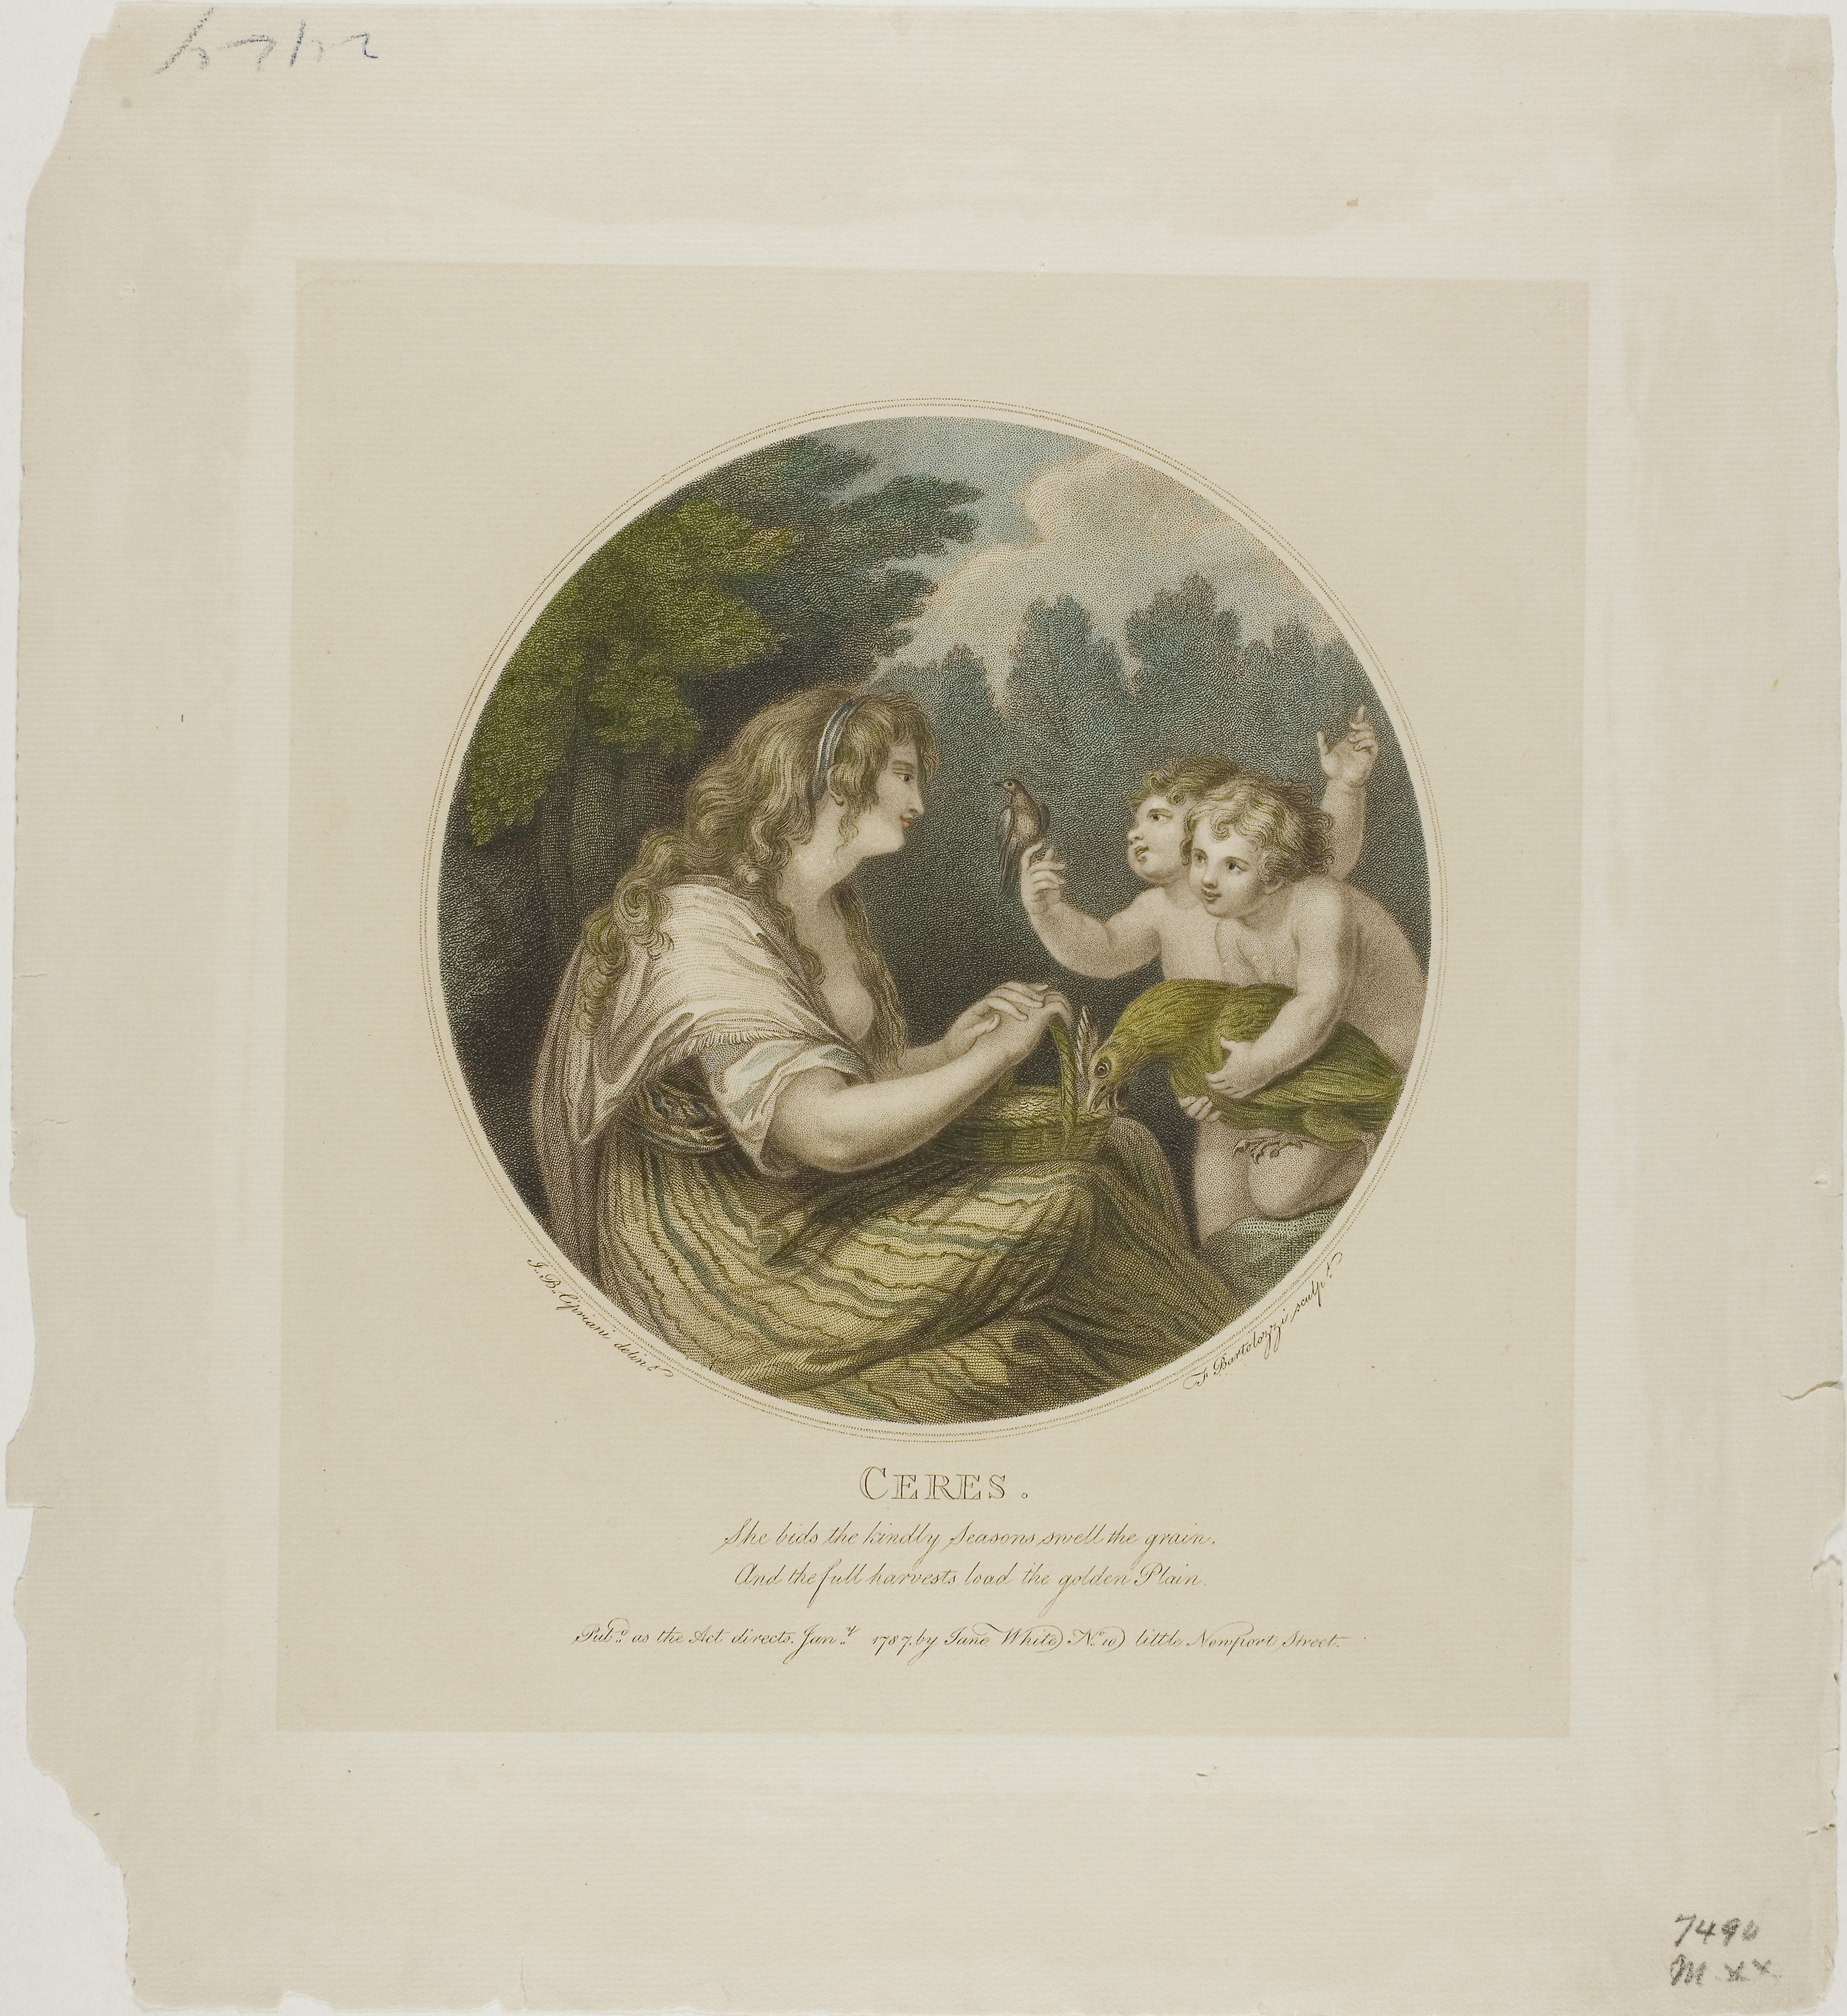
illustration, art, vintage clothing, antique, painting, picture frame